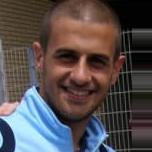
Age: 22